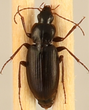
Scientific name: Calathus advena
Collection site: Niwot Ridge NEON (NIWO), plot NIWO_009